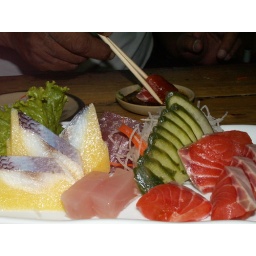
I especially like the yellow stuff, which is flavoured fish eggs around fish